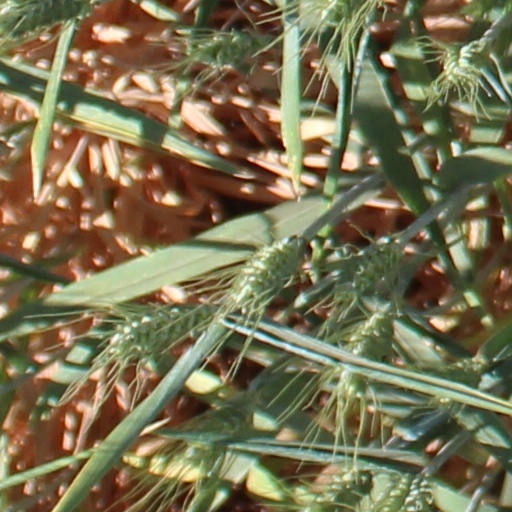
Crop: wheat